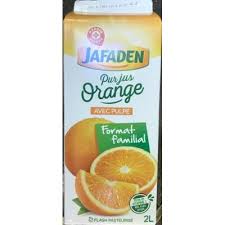
Waste category: cardboard